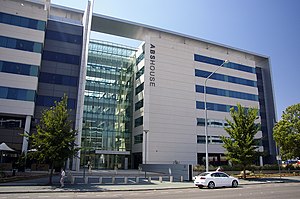
Folketælling i Australien
ABS House, hovedsæde for